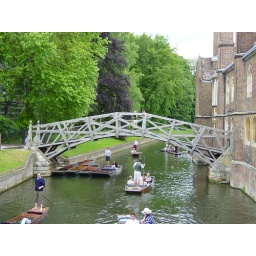
wooden bridge held in place simply using plugs!